Summer Time Machine Blues

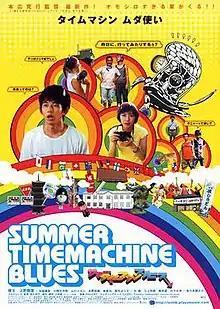

is a 2005 Japanese film directed by Katsuyuki Motohiro and written by Makoto Ueda, based on Ueda's 2001 play of the same name. The film stars Eita as a member of a university science-fiction club, and Juri Ueno and Yoko Maki as part of the neighboring photography club.